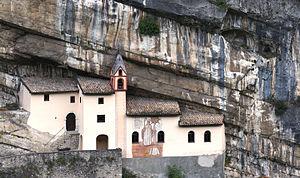
Trambileno est une commune italienne d'environ 1 300 habitants située dans la province autonome de Trente dans la région du Trentin-Haut-Adige dans le nord-est de l'Italie.